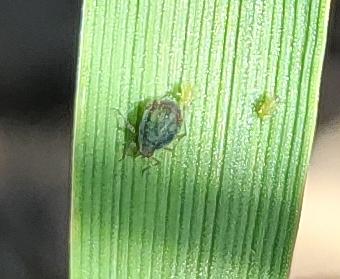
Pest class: bird_cherry_oat_aphid